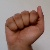
The image shows a hand gesture representing the letter 'A' in Indian Sign Language.